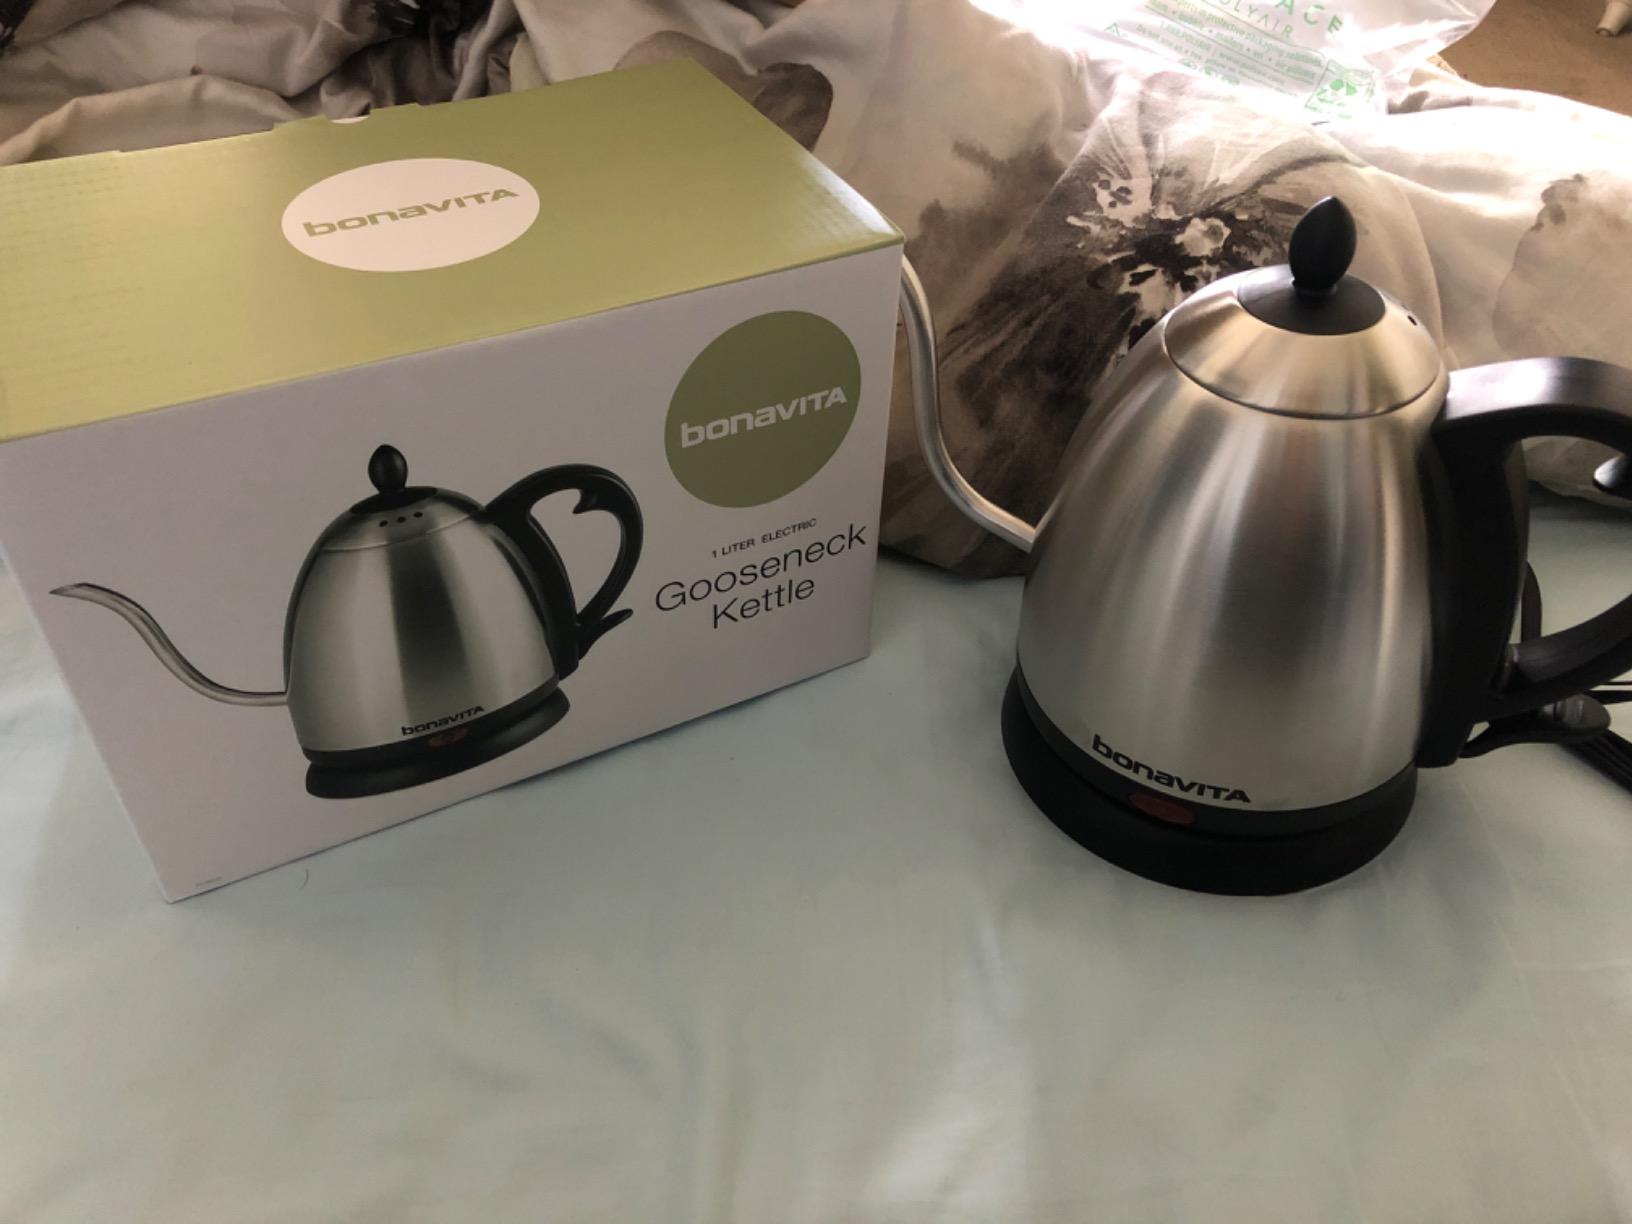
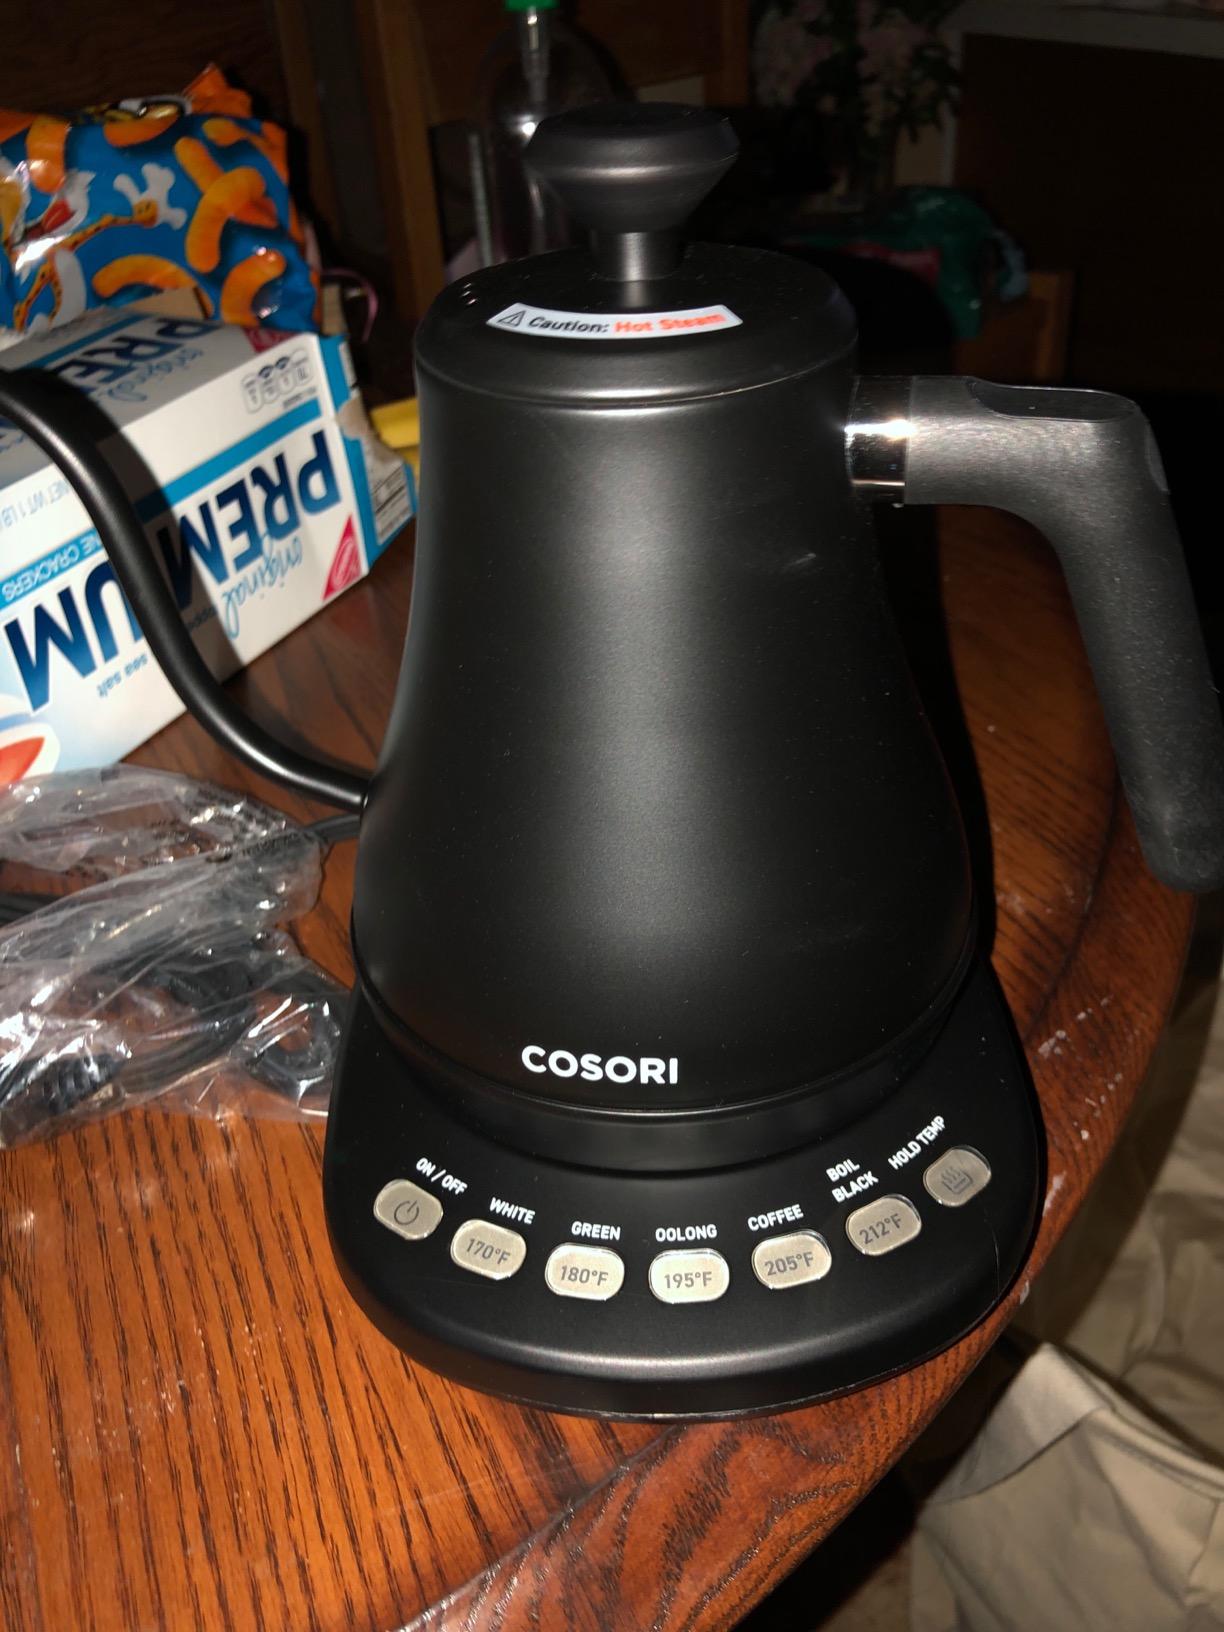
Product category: items_kettle
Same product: no